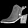
Label: Ankle boot